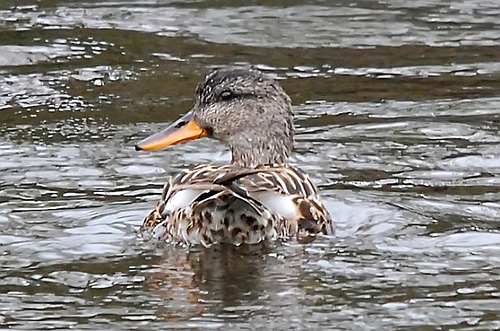
a big bird with brown and white markings and an orange beak.
the orange bill is big and flat, the crown is black and the wings have white stripes.
an aquatic bird with mottled brown-white body and head and a flat orange bill.
a duck with a large yellow and black bill, a gray napewhite and dark brown colored body with a grey and white nape and head.
this is a grey and white duck with an orange bill.
this bird has wings that are brown and has a yellow bill
this bird has wings that are brown and has a yellow bill
this bird has a yellow bill and black crown
this bird has wings that are brown and has an orange bill
Species: Gadwall